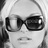
Emotion: neutral